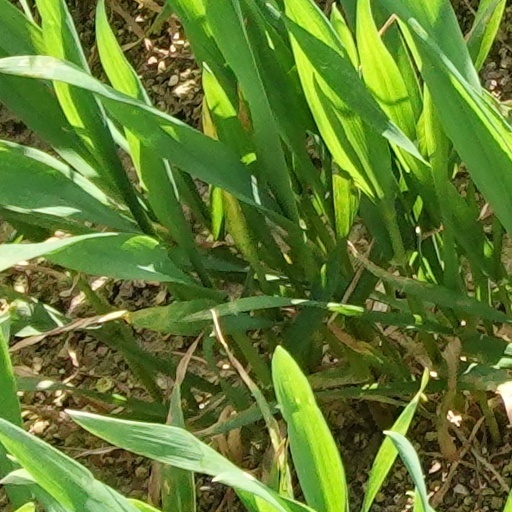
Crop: wheat